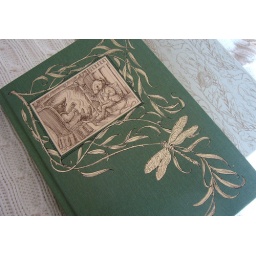
for my bookcrossing shelf (currently reading). Folio edition illustrated by Charles van Sandwyk.